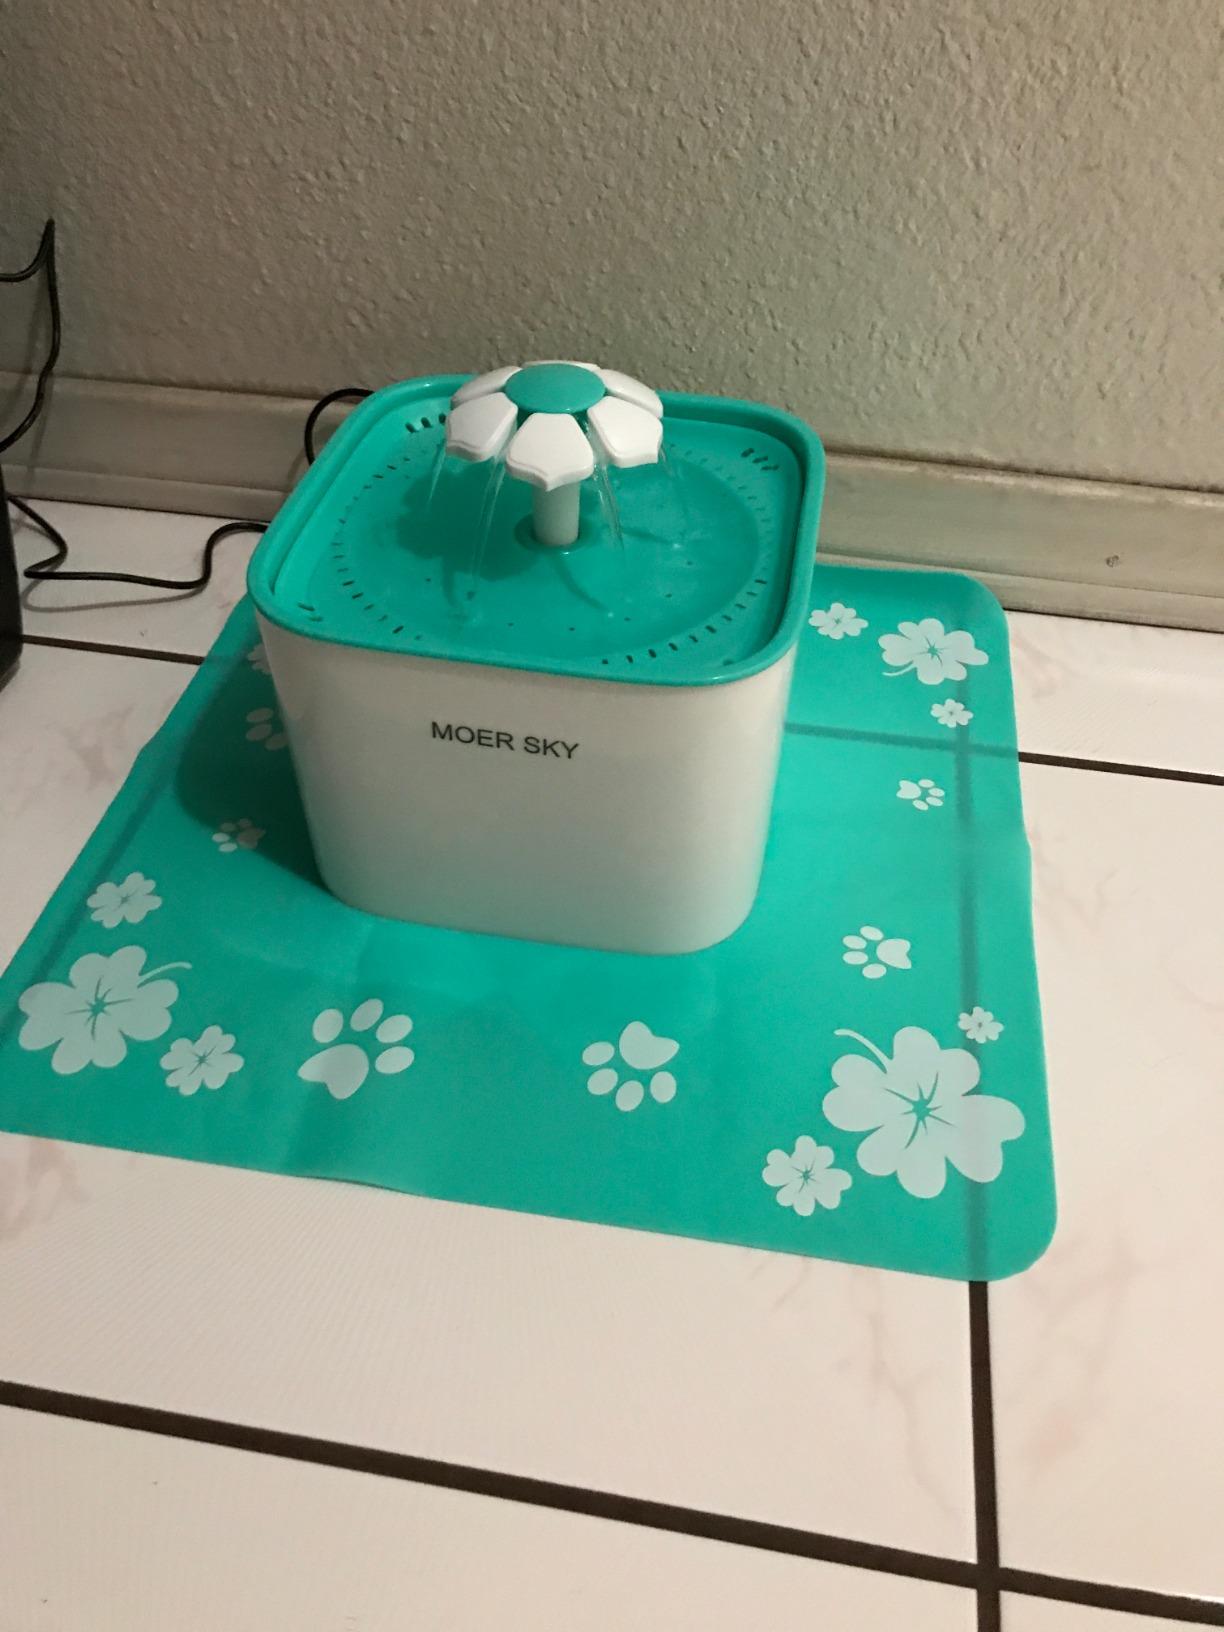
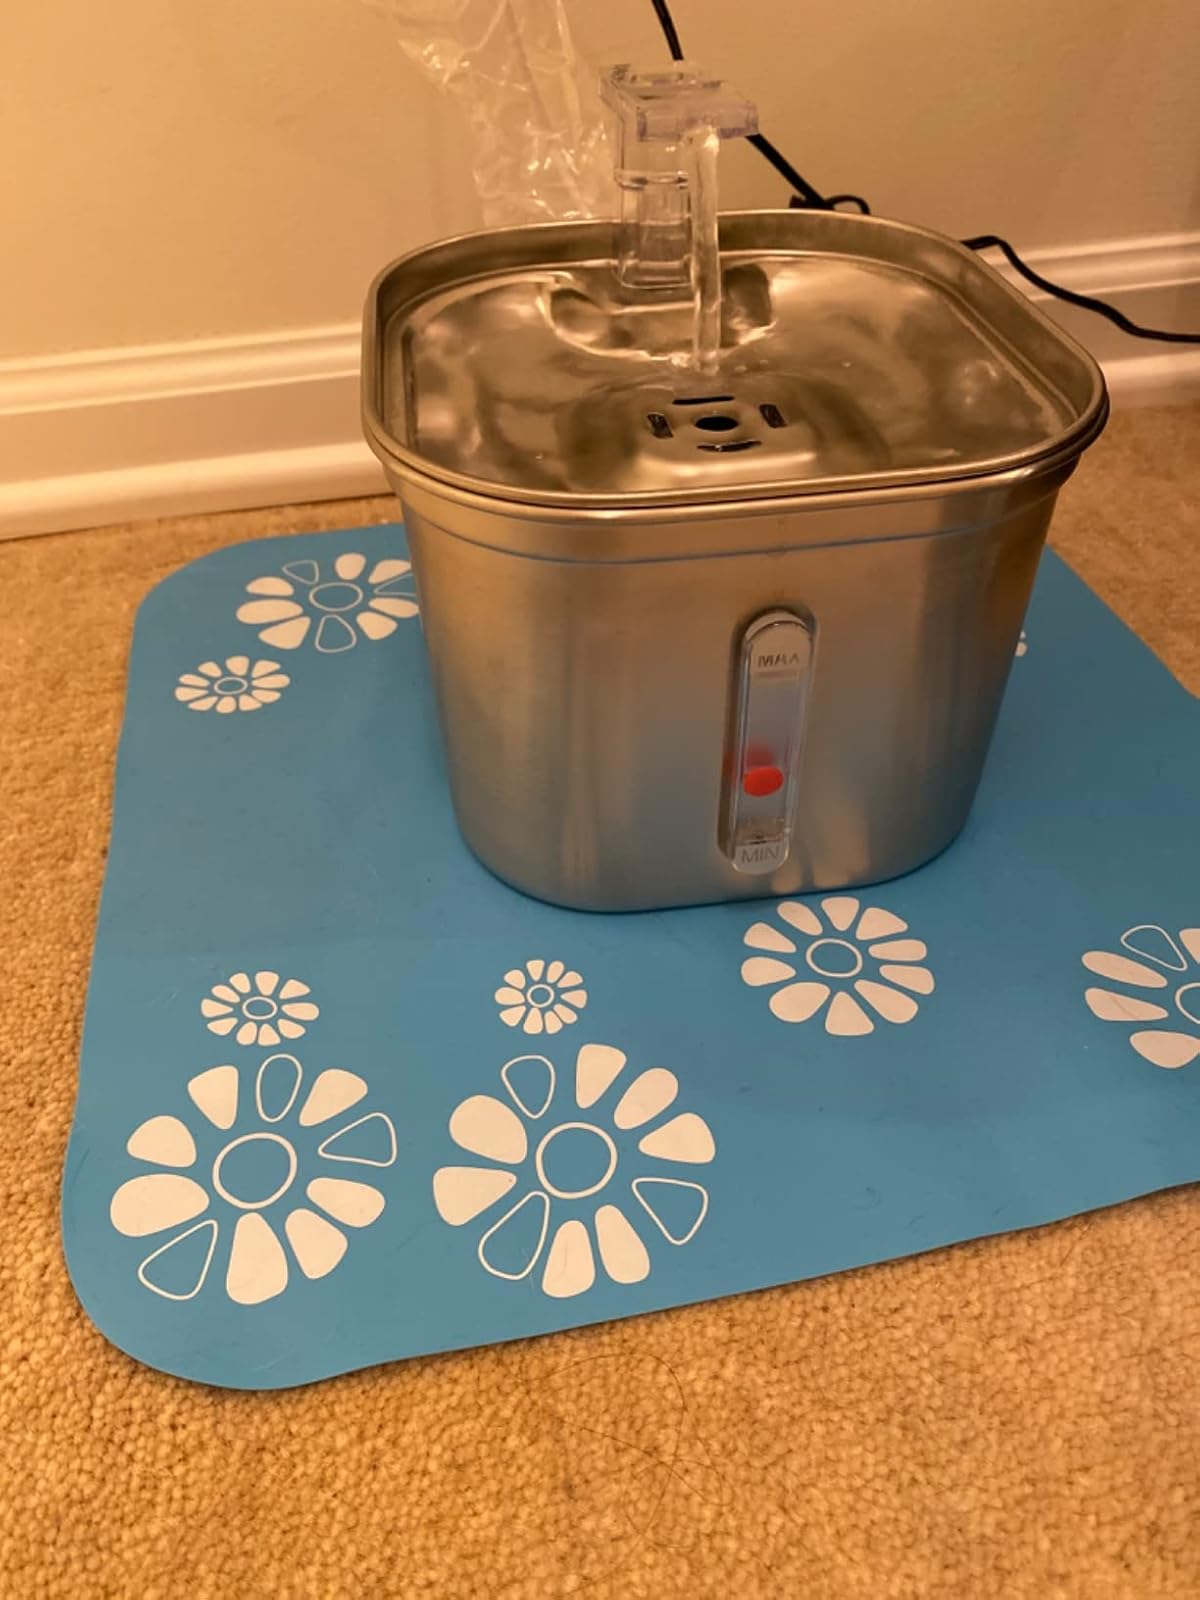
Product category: items_bowl
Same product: no